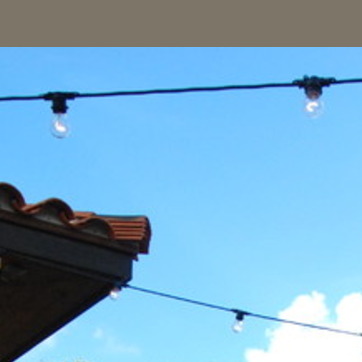
Material: sky